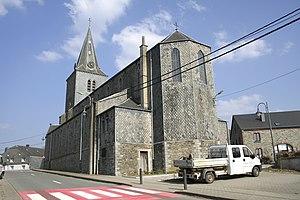
Bièvre (Belgique), l'église Saint-Hubert (1894).